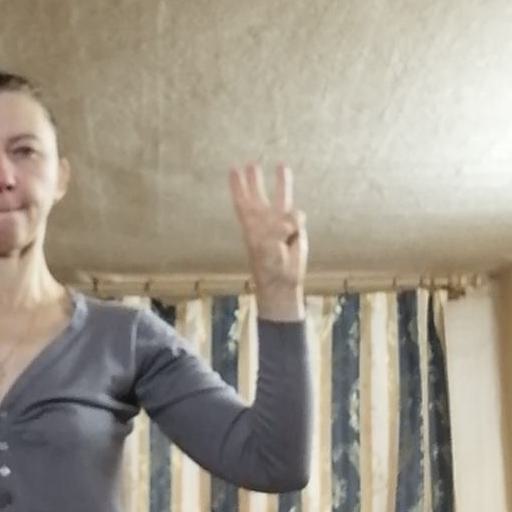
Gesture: three